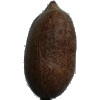
Label: nut_pecan